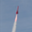
Label: rocket